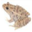
Label: frog